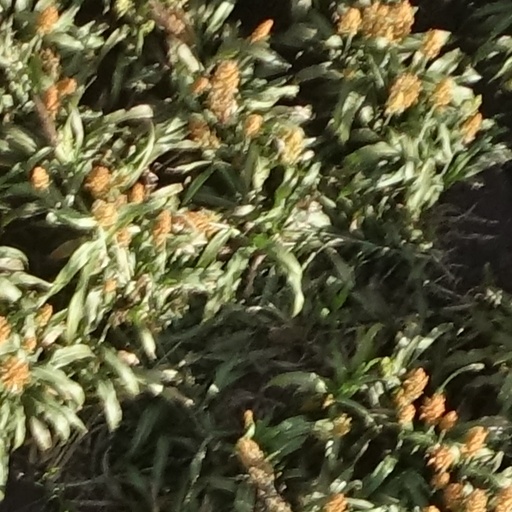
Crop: sorghum